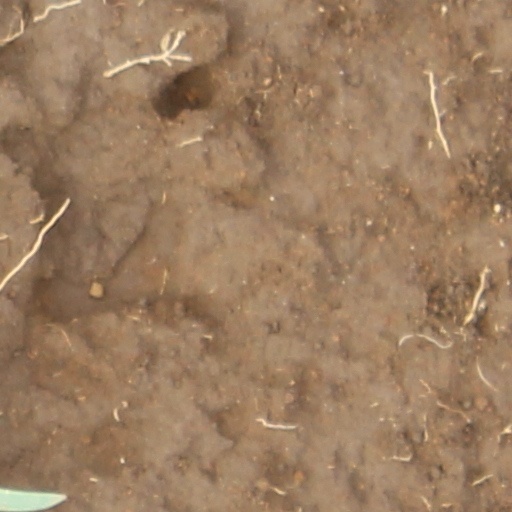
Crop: wheat